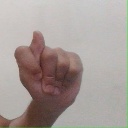
अक्षर: ट